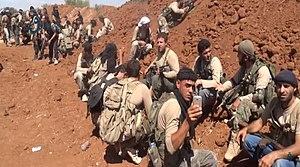
Rebelles des Kataeb Thuwar al-Cham affrontant l'Etat islamique près du village de Tlalin, au nord d'Alep, le 29 août 2015.
La première bataille de Marea a lieu lors de la guerre civile syrienne.